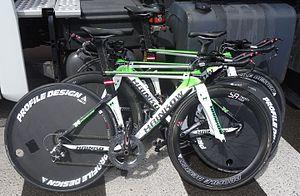
Reportage photographique réalisé le vendredi 23 mai 2014 à l'occasion du départ de la première étape du Paris-Arras Tour 2014 à Lens, Pas-de-Calais, Nord-Pas-de-Calais, France. Depicted team: Vorarlberg
La saison 2014 de l'équipe cycliste Vorarlberg est la seizième de cette équipe.